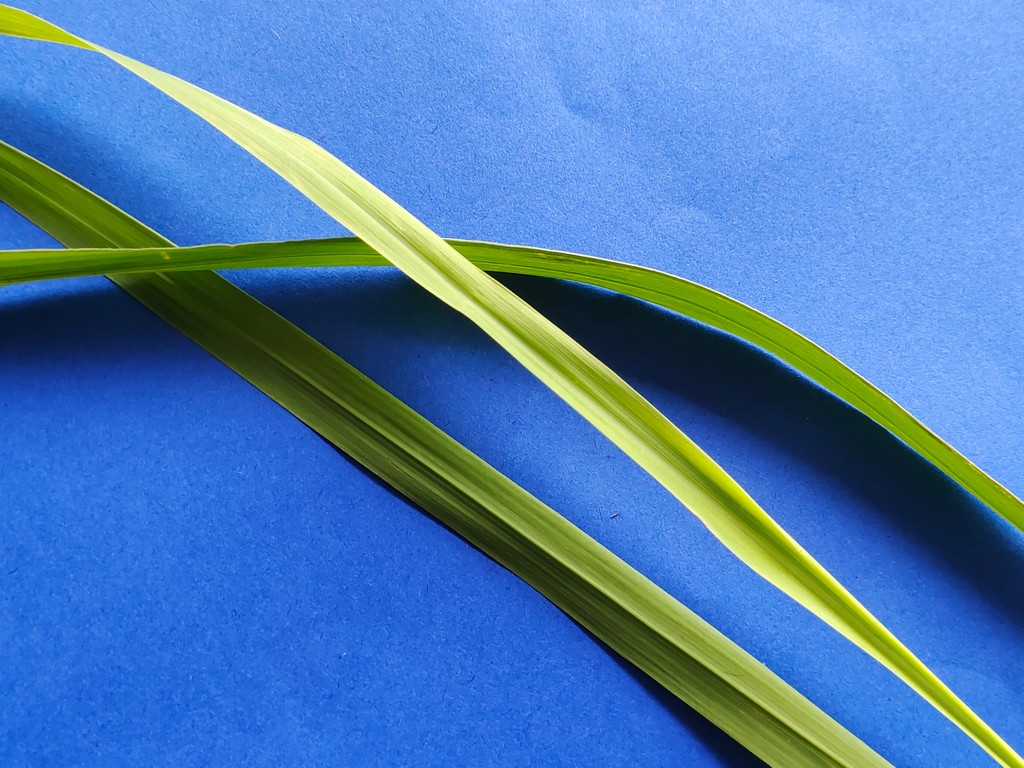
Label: Healthy